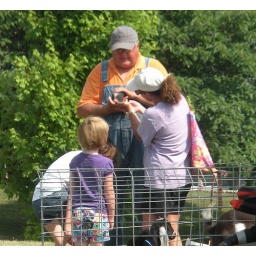
Visitors pet baby pigs and goats in the animal area.